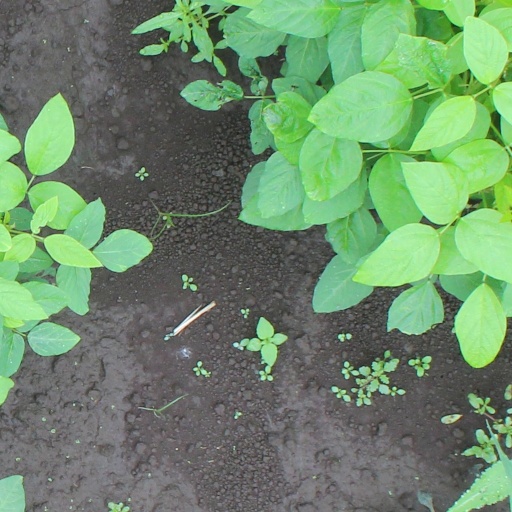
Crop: soybean